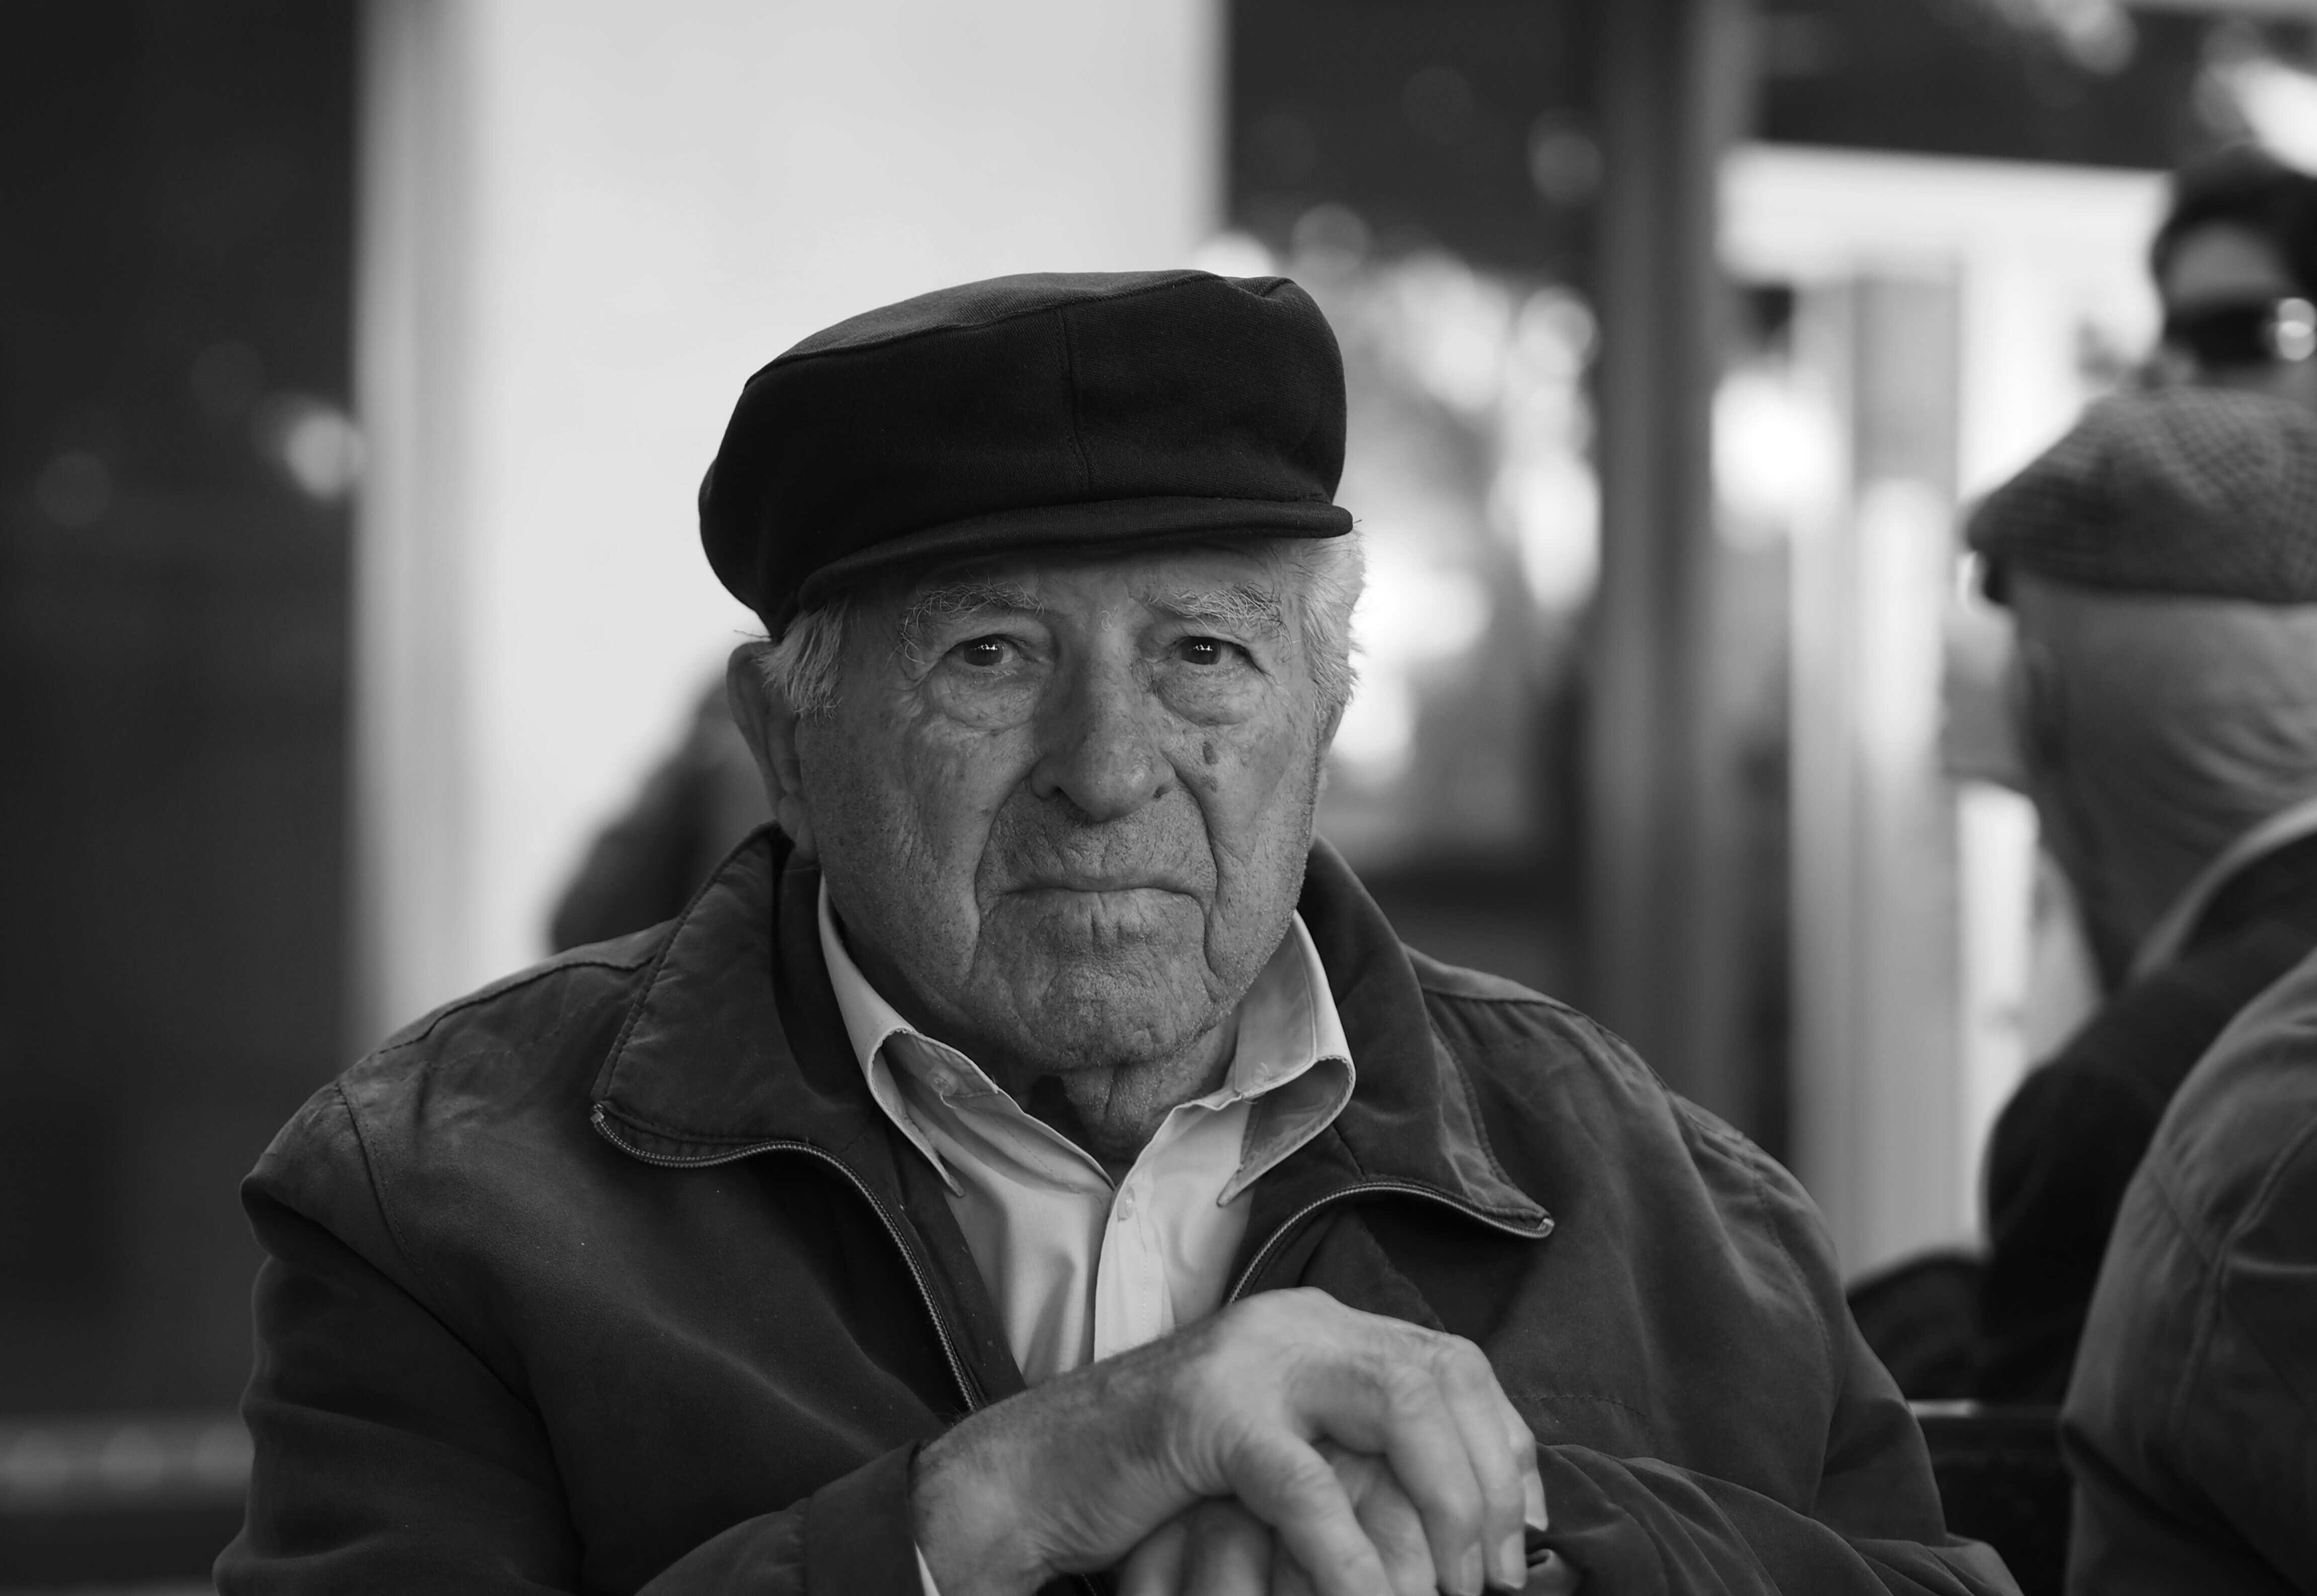
man, person, black and white, people, street, photography, urban, male, social, portrait, lens, black, monochrome, streetphotography, bw, blackandwhite, blackwhite, streets, candid, best, gentleman, moments, eye, public, em5, olympus, photograph, prime, pretoebranco, rua, omd, streetphoto, faces, eyed, f18, 45mm, lisboa, lisbon, moment, unposed, decisive, souls, pretobranco, retratos, omdem5, sp, pb, inpublic, fotografiaderua, streetmoments, lavinha, joao, monochrome photography, film noir